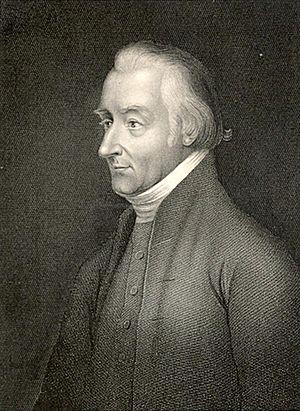
Lindley Murray est un avocat américain avant de devenir grammairien et auteur de manuels scolaires en Angleterre.